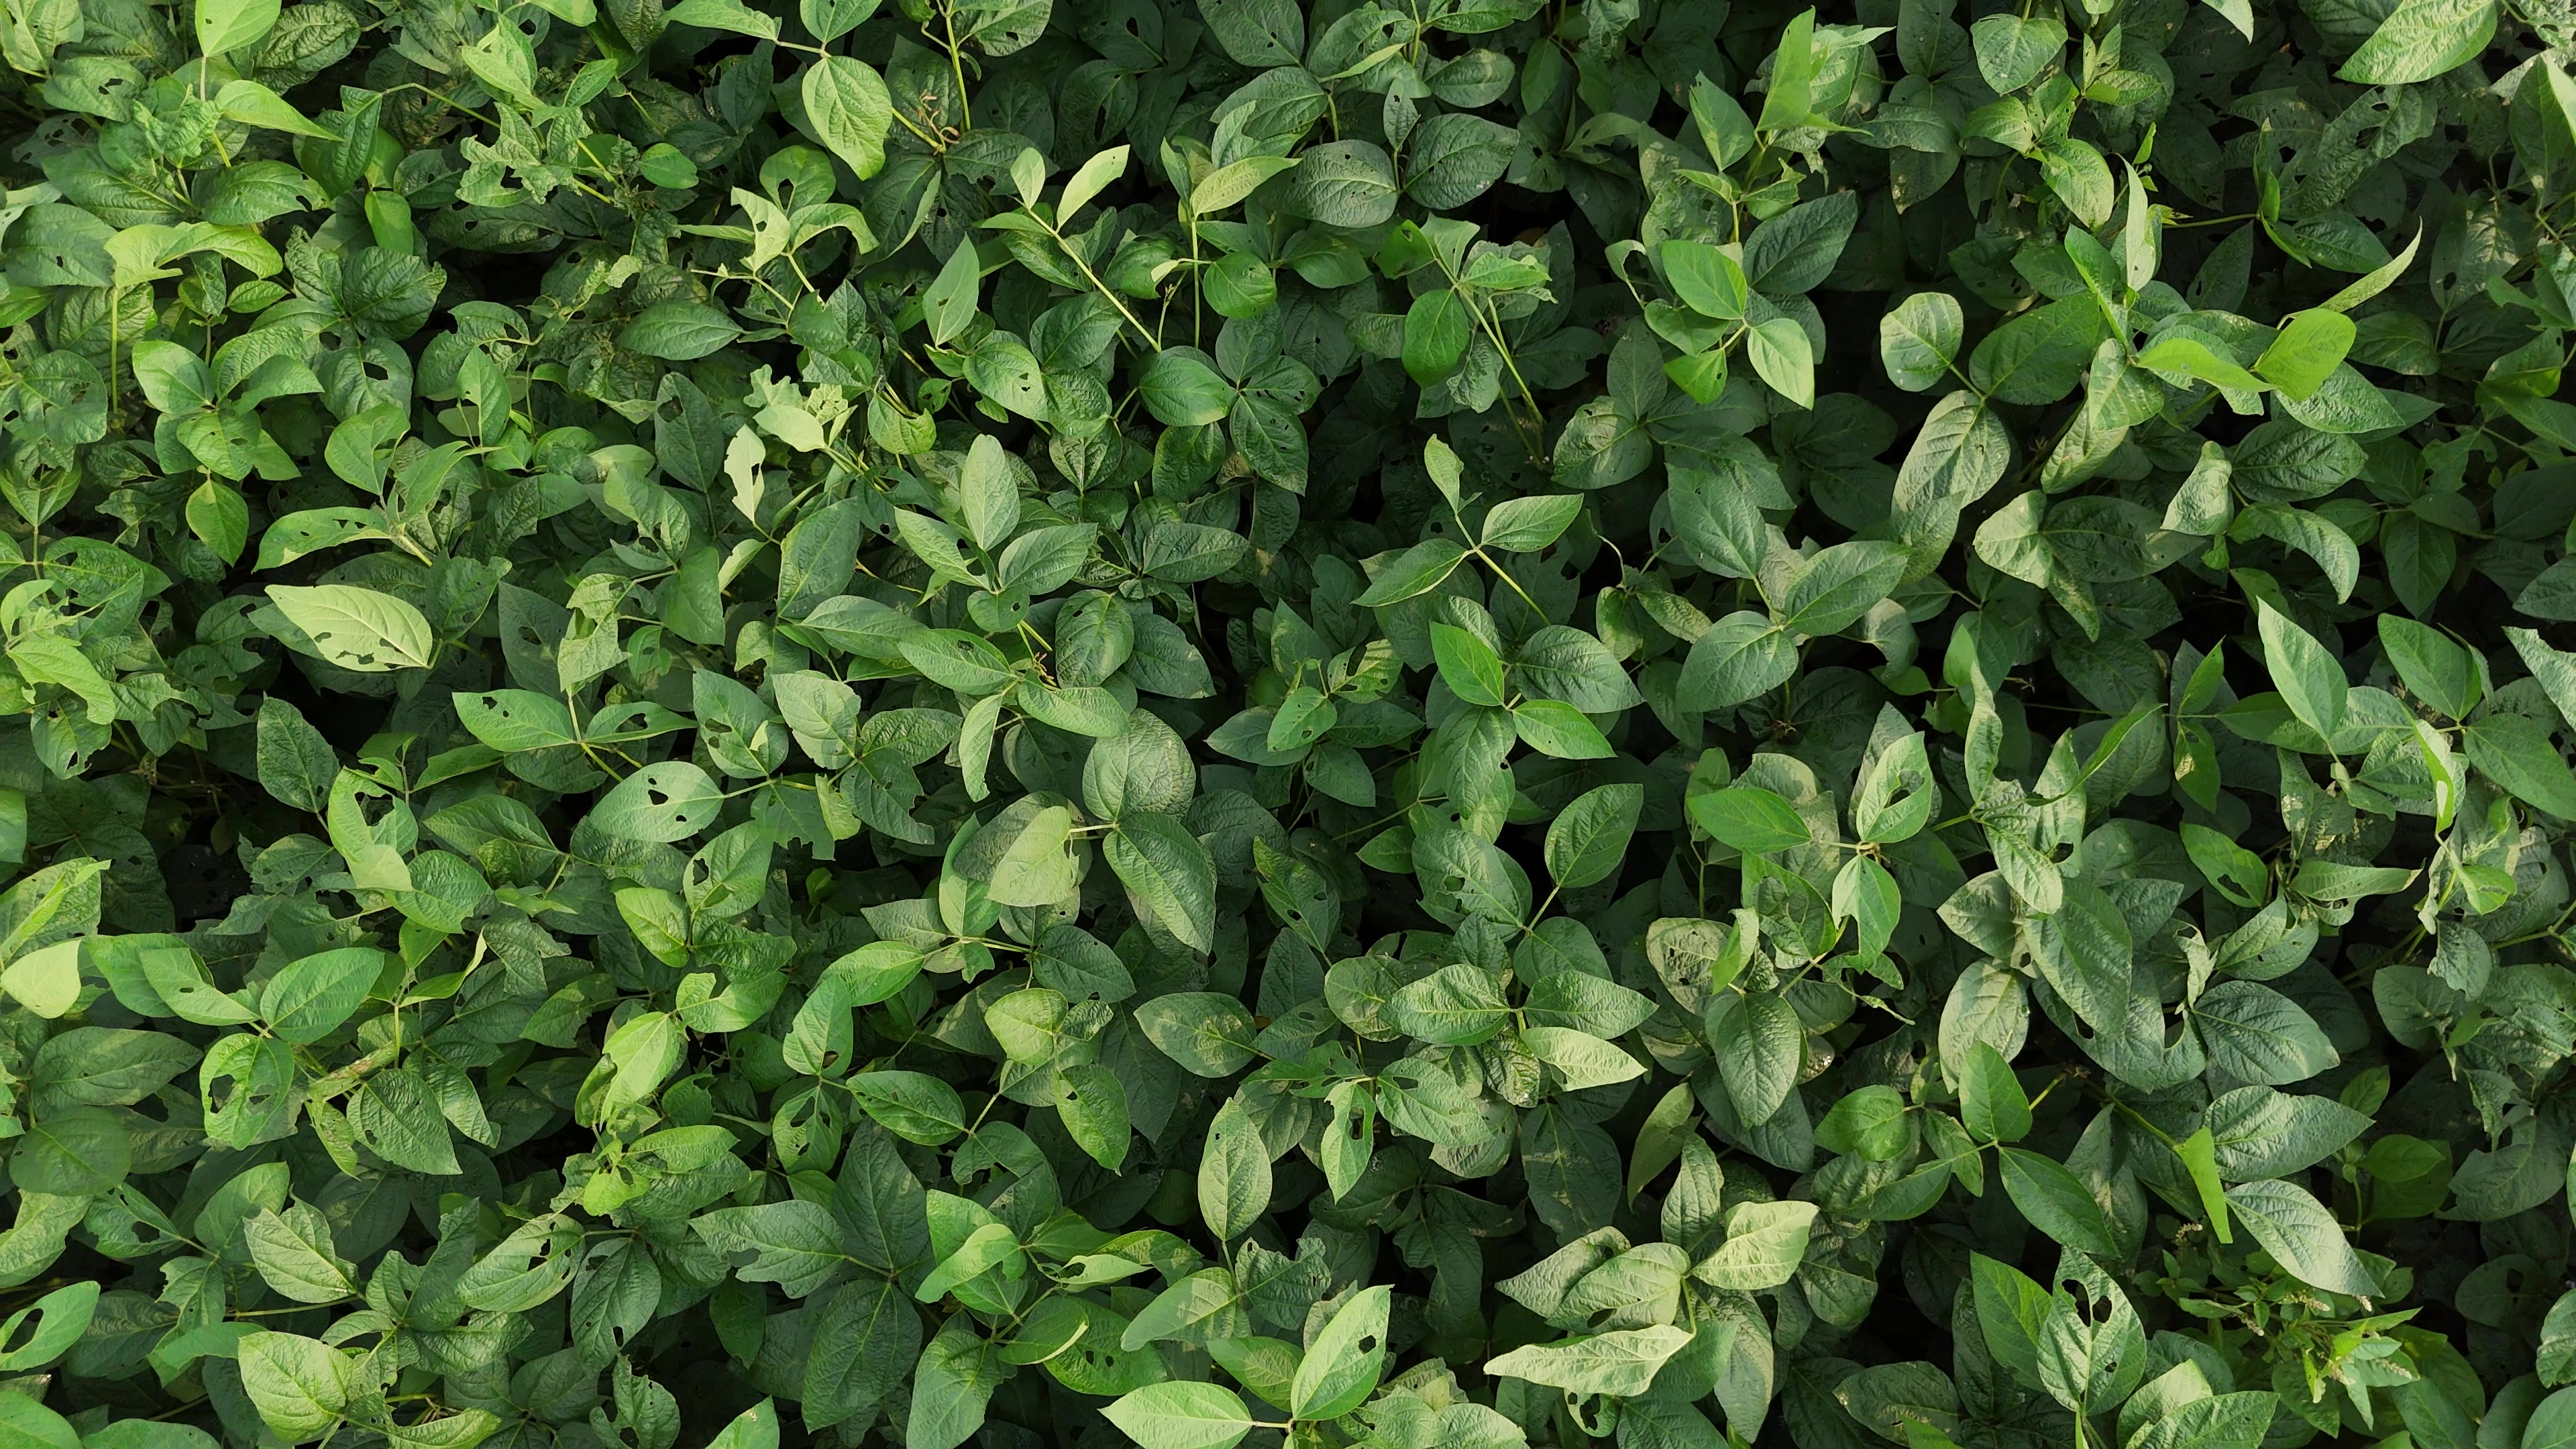
Label: Semilooper_Pest